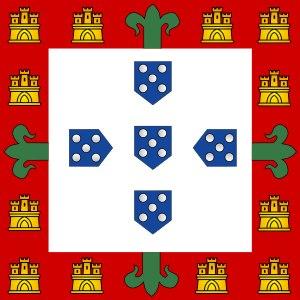
La Mocidade Portuguesa, sous sa forme complète Organização Nacional Mocidade Portuguesa, ce qui signifie en français « Jeunesse portugaise » ou pour sa forme complète « Organisation nationale pour la jeunesse portugaise » est une organisation de jeunesse portugaise en place sous le régime de l'Estado Novo.